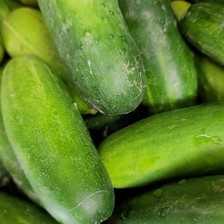
Label: cucumber